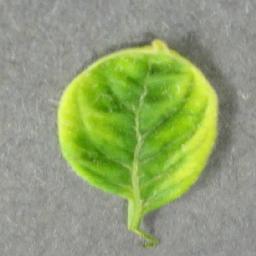
Label: Tomato___Tomato_Yellow_Leaf_Curl_Virus